Nikolai Nikitich Demidov

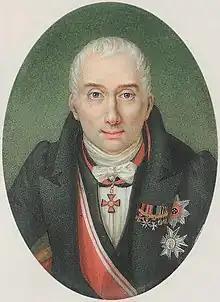
Nikolaiy Nikitich Demidov. Portrait on ceramic by an unknown artist, 1820´s. Kramskoy Historical and Art Museum, Ostrogozhsky.

Nikolai Nikitich Demidov (9 October / November 1773 Chirkovitsi village near Saint Petersburg – 22 April 1828) was a Russian industrialist, privy councillor, diplomat, lieutenant colonel, collector, and arts patron of the Demidov family.